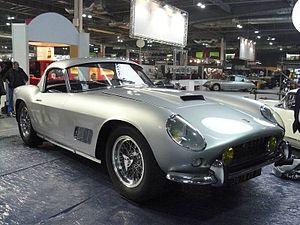
Retromobile 2012
Les Ferrari 250 sont une série emblématique d'automobiles de course et de Grand Tourisme produites par le constructeur italien Ferrari du début des années 1950 au milieu des années 1960. Cette appellation fait directement référence à leur inhabituelle mais « prodigieuse mécanique » pour l'époque, un moteur V12 « Colombo » — du nom de son concepteur Gioacchino Colombo — d'une cylindrée unitaire de 250 cm³.